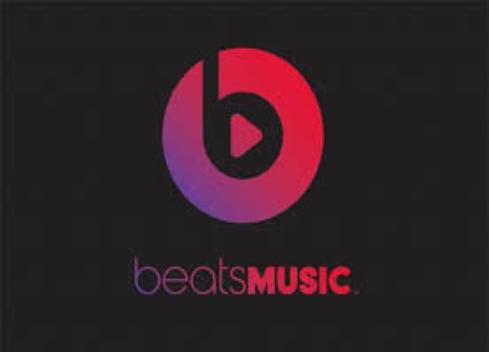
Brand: BEATS BY DRE
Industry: Electronic